Wallack's Theatre

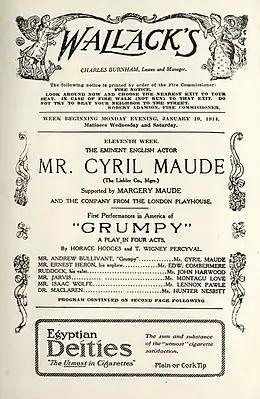
Program for week of January 19, 1914

In May 1902, Mrs. Moss renewed the ground lease. Over the following years, the theater's hits included "The Sultan of Sulu" (1902–03), a musical satire by George Ade with music by Alfred George Whathall; "The County Chairman" (1903–04) by George Ade, starring Maclyn Arbuckle; "The Sho-Gun" (1904–05) by George Ade with music by Gustav Luders; "The Squaw Man" (1905–06) by Edwin Milton Royle, starring William Faversham and George Fawcett; "The Rich Mr. Hoggenheimer" (1906–07), a musical farce with book and lyrics by Harry B. Smith and music by Ludwig Engländer, and starring Sam Bernard; "A Knight for a Day" (1907–08), a musical comedy with book and lyrics by Robert B. Smith and music by Raymond Hubbell; "Alias Jimmy Valentine" (1910) by Paul Armstrong, starring H. B. Warner and Laurette Taylor; "Pomander Walk" (1910–11) by Louis N. Parker, starring George Giddens and Lennox Pawle; "Disraeli" (1911–12) by Louis N. Parker, starring George Arliss; and "Grumpy" (1913–14), a thriller by Horace Hodges and T. Wigney Percyval, starring Cyril Maude and Margery Maude.